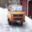
Label: truck